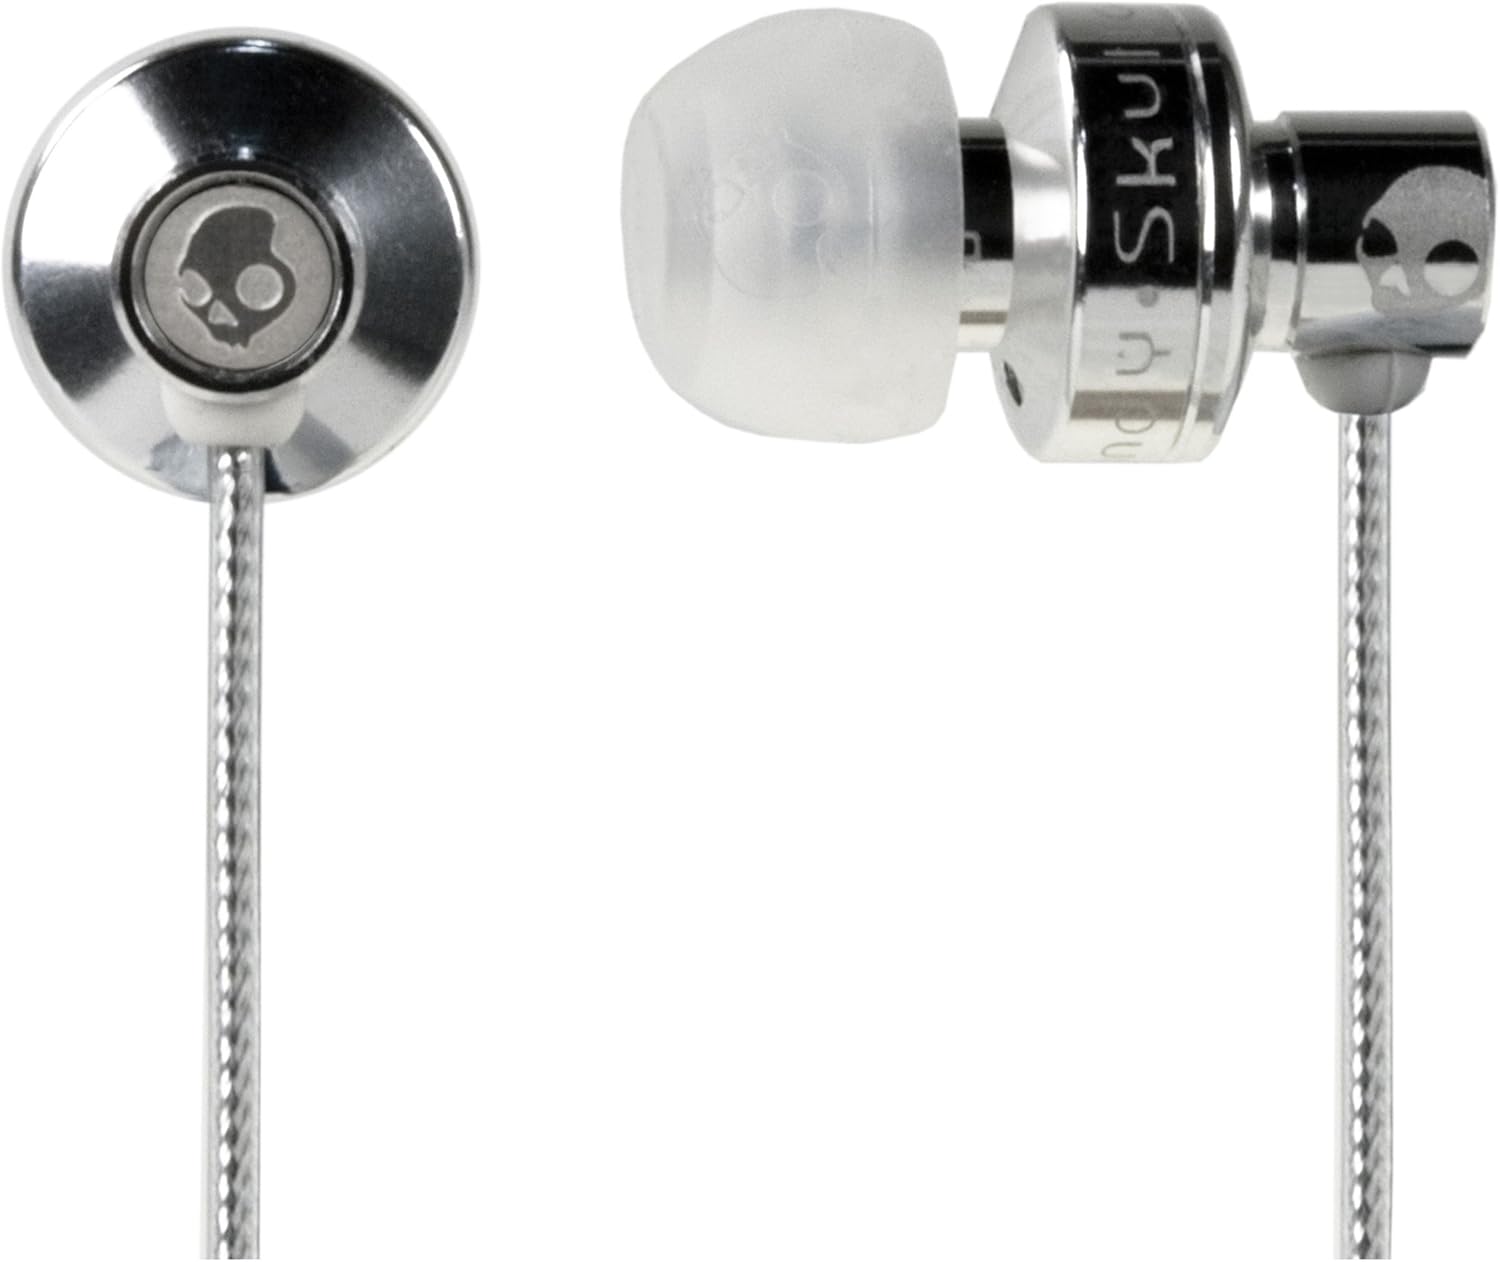
Skullcandy Full Metal Jacket (Discontinued by Manufacturer)
Category: Home Audio & Theater
Skullcandy S2FMBZ-CZ Full Metal Jacket Earbuds, Chrome
Features: 11 millimeter drivers with neodymium magnets for full-range sound | Two separate sizes of comply foam and silicone gel earbud sleeves for a perfect fit | In-line mic/control switch compatible with all Apple products, most MP3 players, and smartphones | Includes PU leather mesh carry case | Frequency range: 16 Hz - 20 kHz